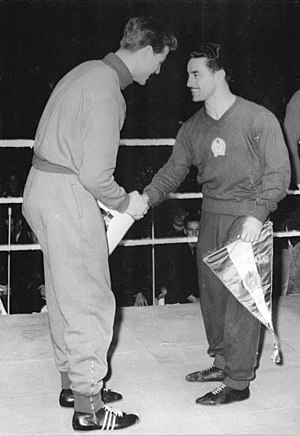
László Papp
László Papp (th) ved åbningen af en bokselandskamp mellem Ungarn og DDR.
László Papp var en ungarsk bokser, født i Budapest. Papp, der var højrefodsbokser, boksede de fleste af sine kampe i mellemvægt og letmellemvægt. Papp vandt olympisk guldmedalje i mellemvægt ved Sommer-OL 1948 i London og i letmellemvægt ved Sommer-OL 1952 i Helsinki og ved Sommer-OL 1956 i Melbourne, Australien. Han blev derved den første bokser nogensinde, der vandt tre OL-guldmedaljer. De eneste, der nogensinde har præsteret det samme, er cubanerne Teófilo Stevenson og Felix Savon. Udover tre gange OL-guld vandt Papp EM for amatører to gange. Som noget ganske ekseptionelt for en bokser fra Østblokken lykkedes det Papp at få etableret en professionel karriere, der førte til et europamesterskab for professionelle, inden regimet i Ungarn fik sat en stopper for karrieren. Papp tabte aldrig som professionel.